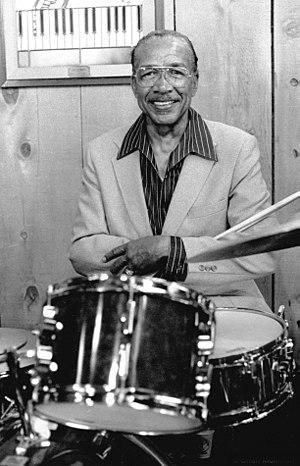
Gus Johnson est un batteur swing américain dans divers groupes de jazz, né à Tyler, Texas, États-Unis. Après avoir appris à jouer de la batterie auprès de son voisin, Johnson joue occasionnellement professionnellement à l'âge de dix ans au Lincoln Theatre et joue dans divers groupes locaux, notamment le Blue Rhythm Band de McDavid. Après avoir obtenu son diplôme du Booker T. Washington High School, Johnson déménage à Kansas City, où il commence à jouer de la batterie à plein temps. Il rejoint l'Orchestre de Jay McShann en 1938, sa carrière musicale étant interrompue par sa conscription dans l'armée en 1943.